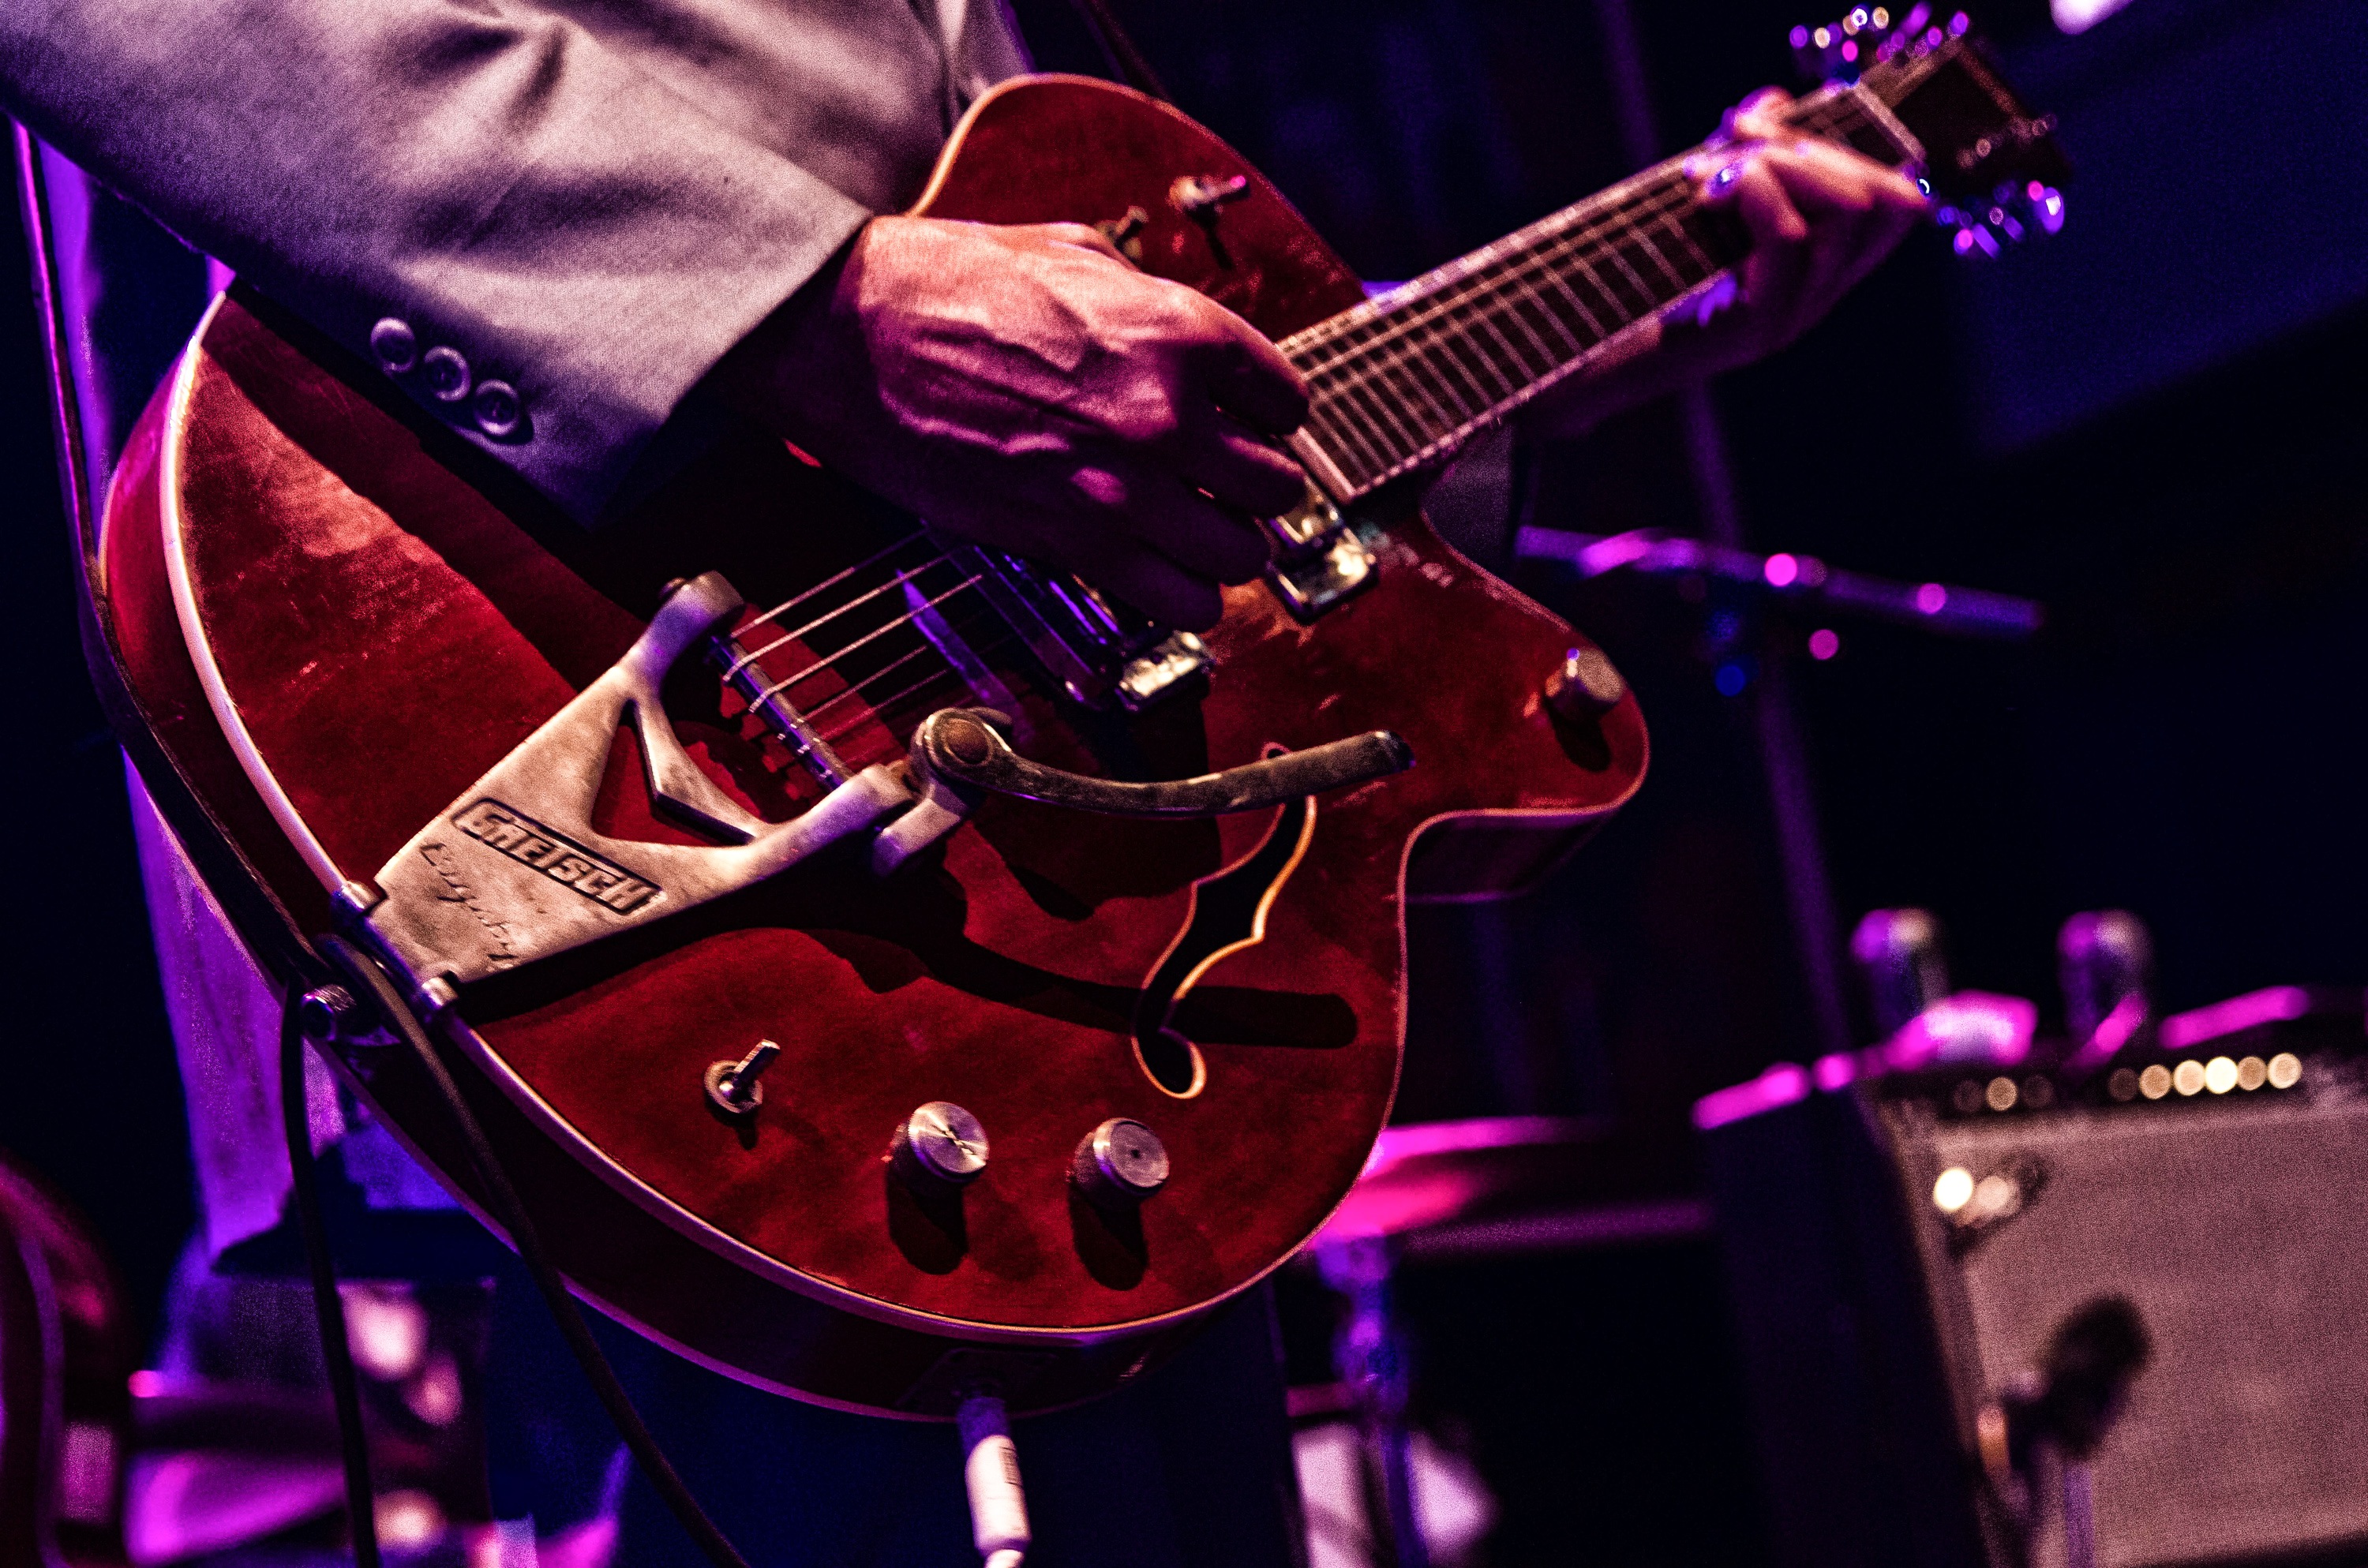
rock, music, guitar, concert, live, instrument, musician, stage, pop, jazz, performance, bassist, singing, guitarist, drums, drummer, bass guitar, entertainment, performing arts, singer songwriter, rock concert, string instrument, plucked string instruments, musical ensemble, gretsch